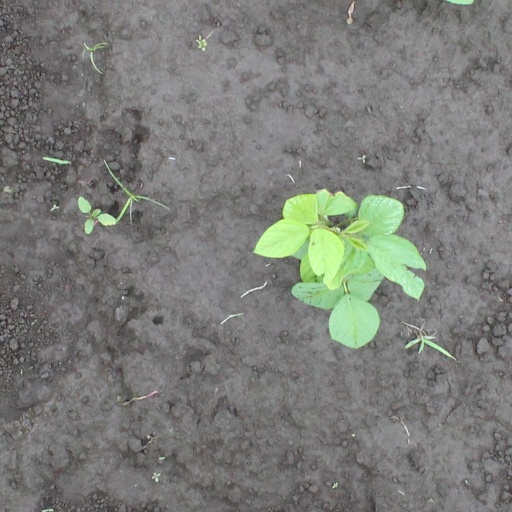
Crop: soybean